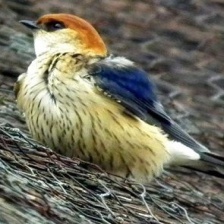
Species: STRIPPED SWALLOW
Scientific name: CECROPIS ABYSSINICA